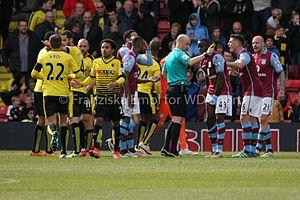
Noureddine Amrabat — nom couramment retranscrit en français Nordin Amrabat — né le 31 mars 1987 à Naarden aux Pays-Bas, est un footballeur international marocain évoluant au poste d'ailier ou de milieu offensif avec le club d'Al-Nasr Riyad dans le championnat saoudien. Il possède également la nationalité néerlandaise.